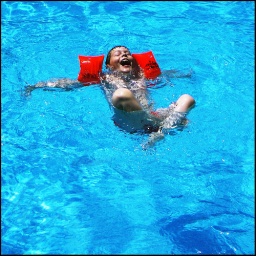
This is my son Kai, two years ago, happily floating in the swimming pool.